Pandian (film)

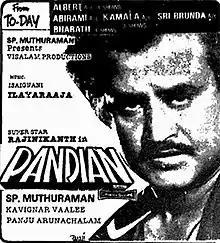
Theatrical release poster

Pandian is a 1992 Indian Tamil-language action film produced and directed by S. P. Muthuraman and written by Panchu Arunachalam. The film stars Rajinikanth, Khushbu, Janagaraj and Prabhakar. It is a remake of the 1991 Kannada film "Bombay Dada" which starred Prabhakar, who portrayed the antagonist of this film. The film released on 25 October 1992 during Diwali to negative reviews and was a commercial failure at the box office.